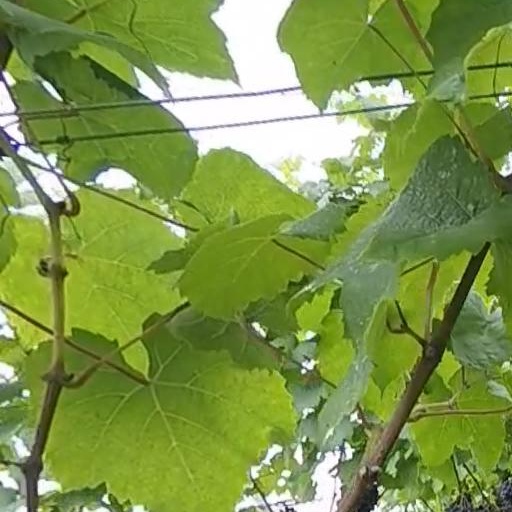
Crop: grape